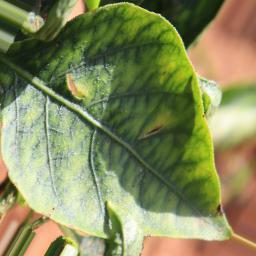
Label: nutritional